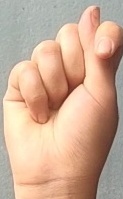
ASL sign: T